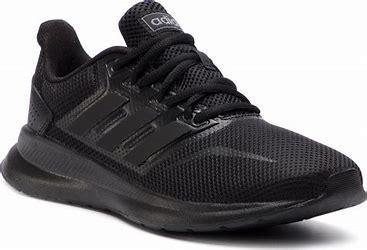
Brand: Adidas
Model: Runfalcon 5